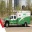
Label: ambulance